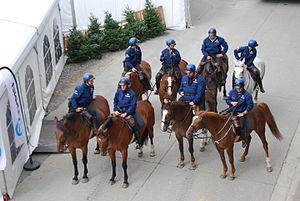
Vue de la 81e foire agricole de Libramont, en 2015.